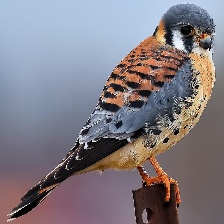
Species: AMERICAN KESTREL
Scientific name: FALCO SPARVERIUS